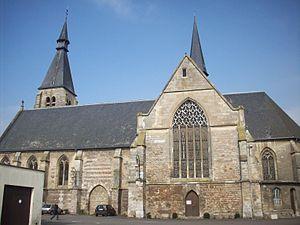
Église Saint-Gervais-Saint-Protais d'Etrépagny, du XIVe et XVe siècle, copie de la collégiale d'Écouis.
Cet article recense une partie des monuments historiques de l'Eure, en France.